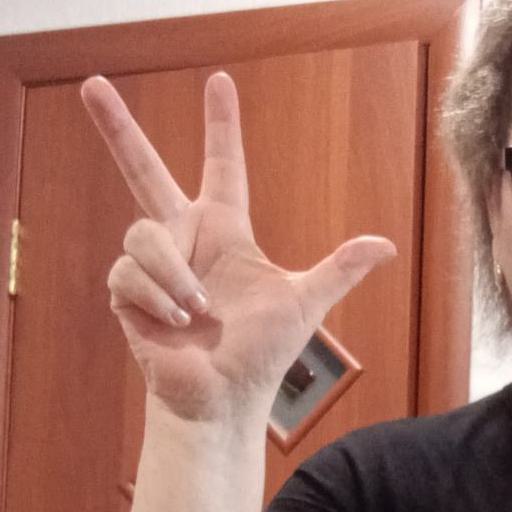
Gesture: three2